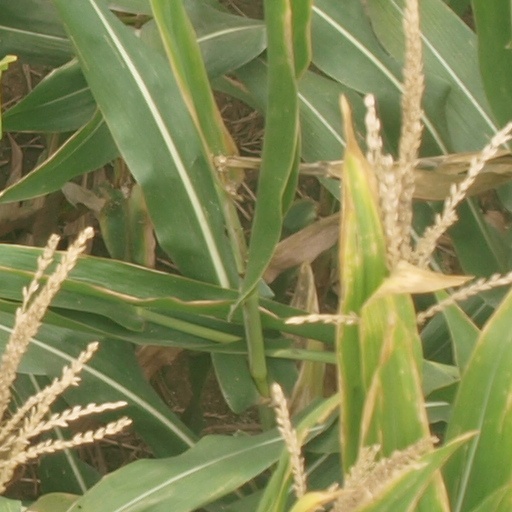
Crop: maize; corn